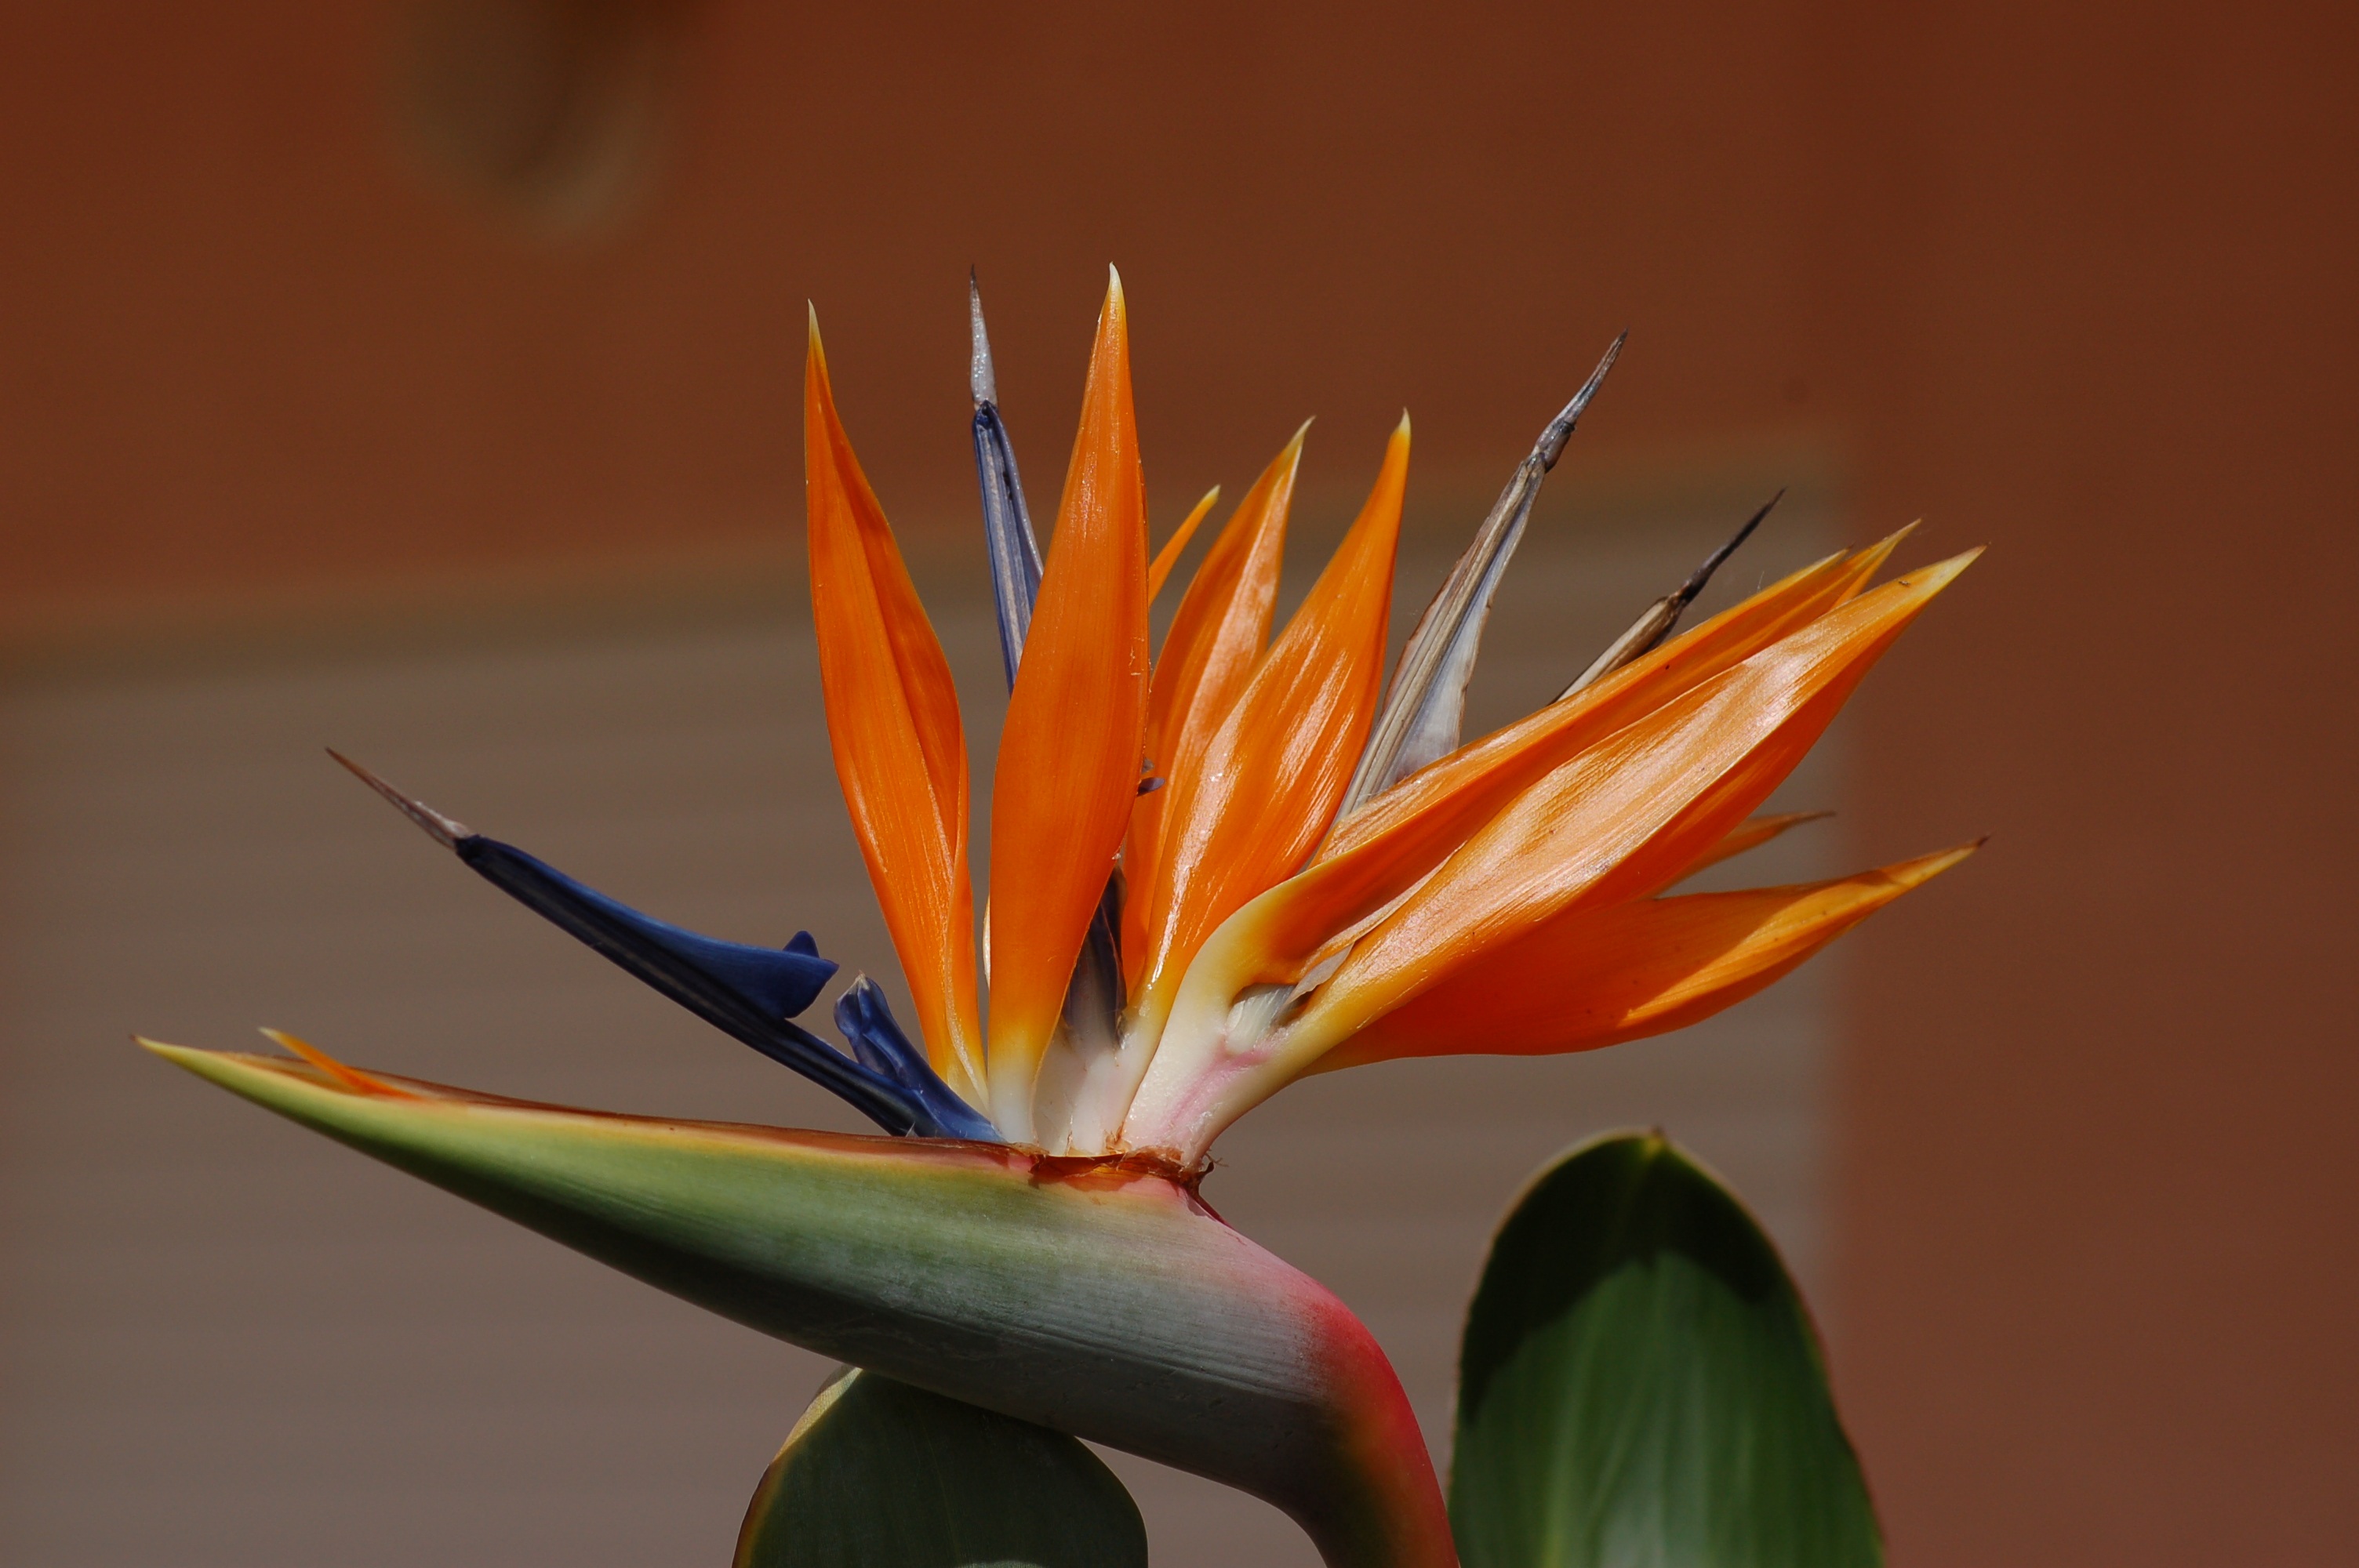
plant, leaf, flower, petal, orange, paradise, tropical, botany, colorful, yellow, garden, flora, close up, exotic, macro photography, strelitzia, flowering plant, plant stem, land plant